Ekofisk oil field

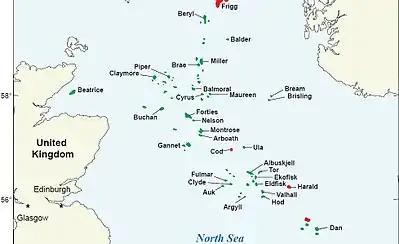
North Sea Oil Fields

Ekofisk is an oil field in block 2/4 of the Norwegian sector of the North Sea about southwest of Stavanger. Discovered in 1969 by Phillips Petroleum Company, it remains one of the most important oil fields in the North Sea. This was the first discovery of oil after the drilling of over 200 exploration wells in the North Sea "triggered" by the Groningen gas field discovery. In 1971, Phillips started producing directly to tankers from four subsea wells. Oil production is planned to continue until 2048; concessions given, yet expected to continue beyond 2050.